Artesian well

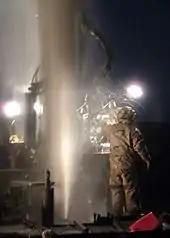
U.S. Navy Seabees tapping an artes well in Helmand Province, Afghanistan

An artesian well is a well that brings groundwater to the surface without pumping because it is under pressure within a body of rock or sediment known as an aquifer. When trapped water in an aquifer is surrounded by layers of impermeable rock or clay, which apply positive pressure to the water, it is known as an artesian aquifer. If a well were to be sunk into an artesian aquifer, water in the well-pipe would rise to a height corresponding to the point where hydrostatic equilibrium is reached.